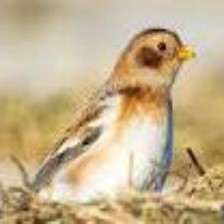
Species: MCKAYS BUNTING
Scientific name: PLECTROPHENAX HYPERBOREUS
ImageNet parent category: indigo_bunting